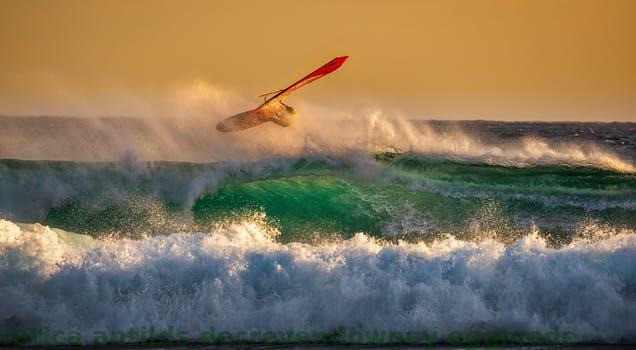
Label: Watermark